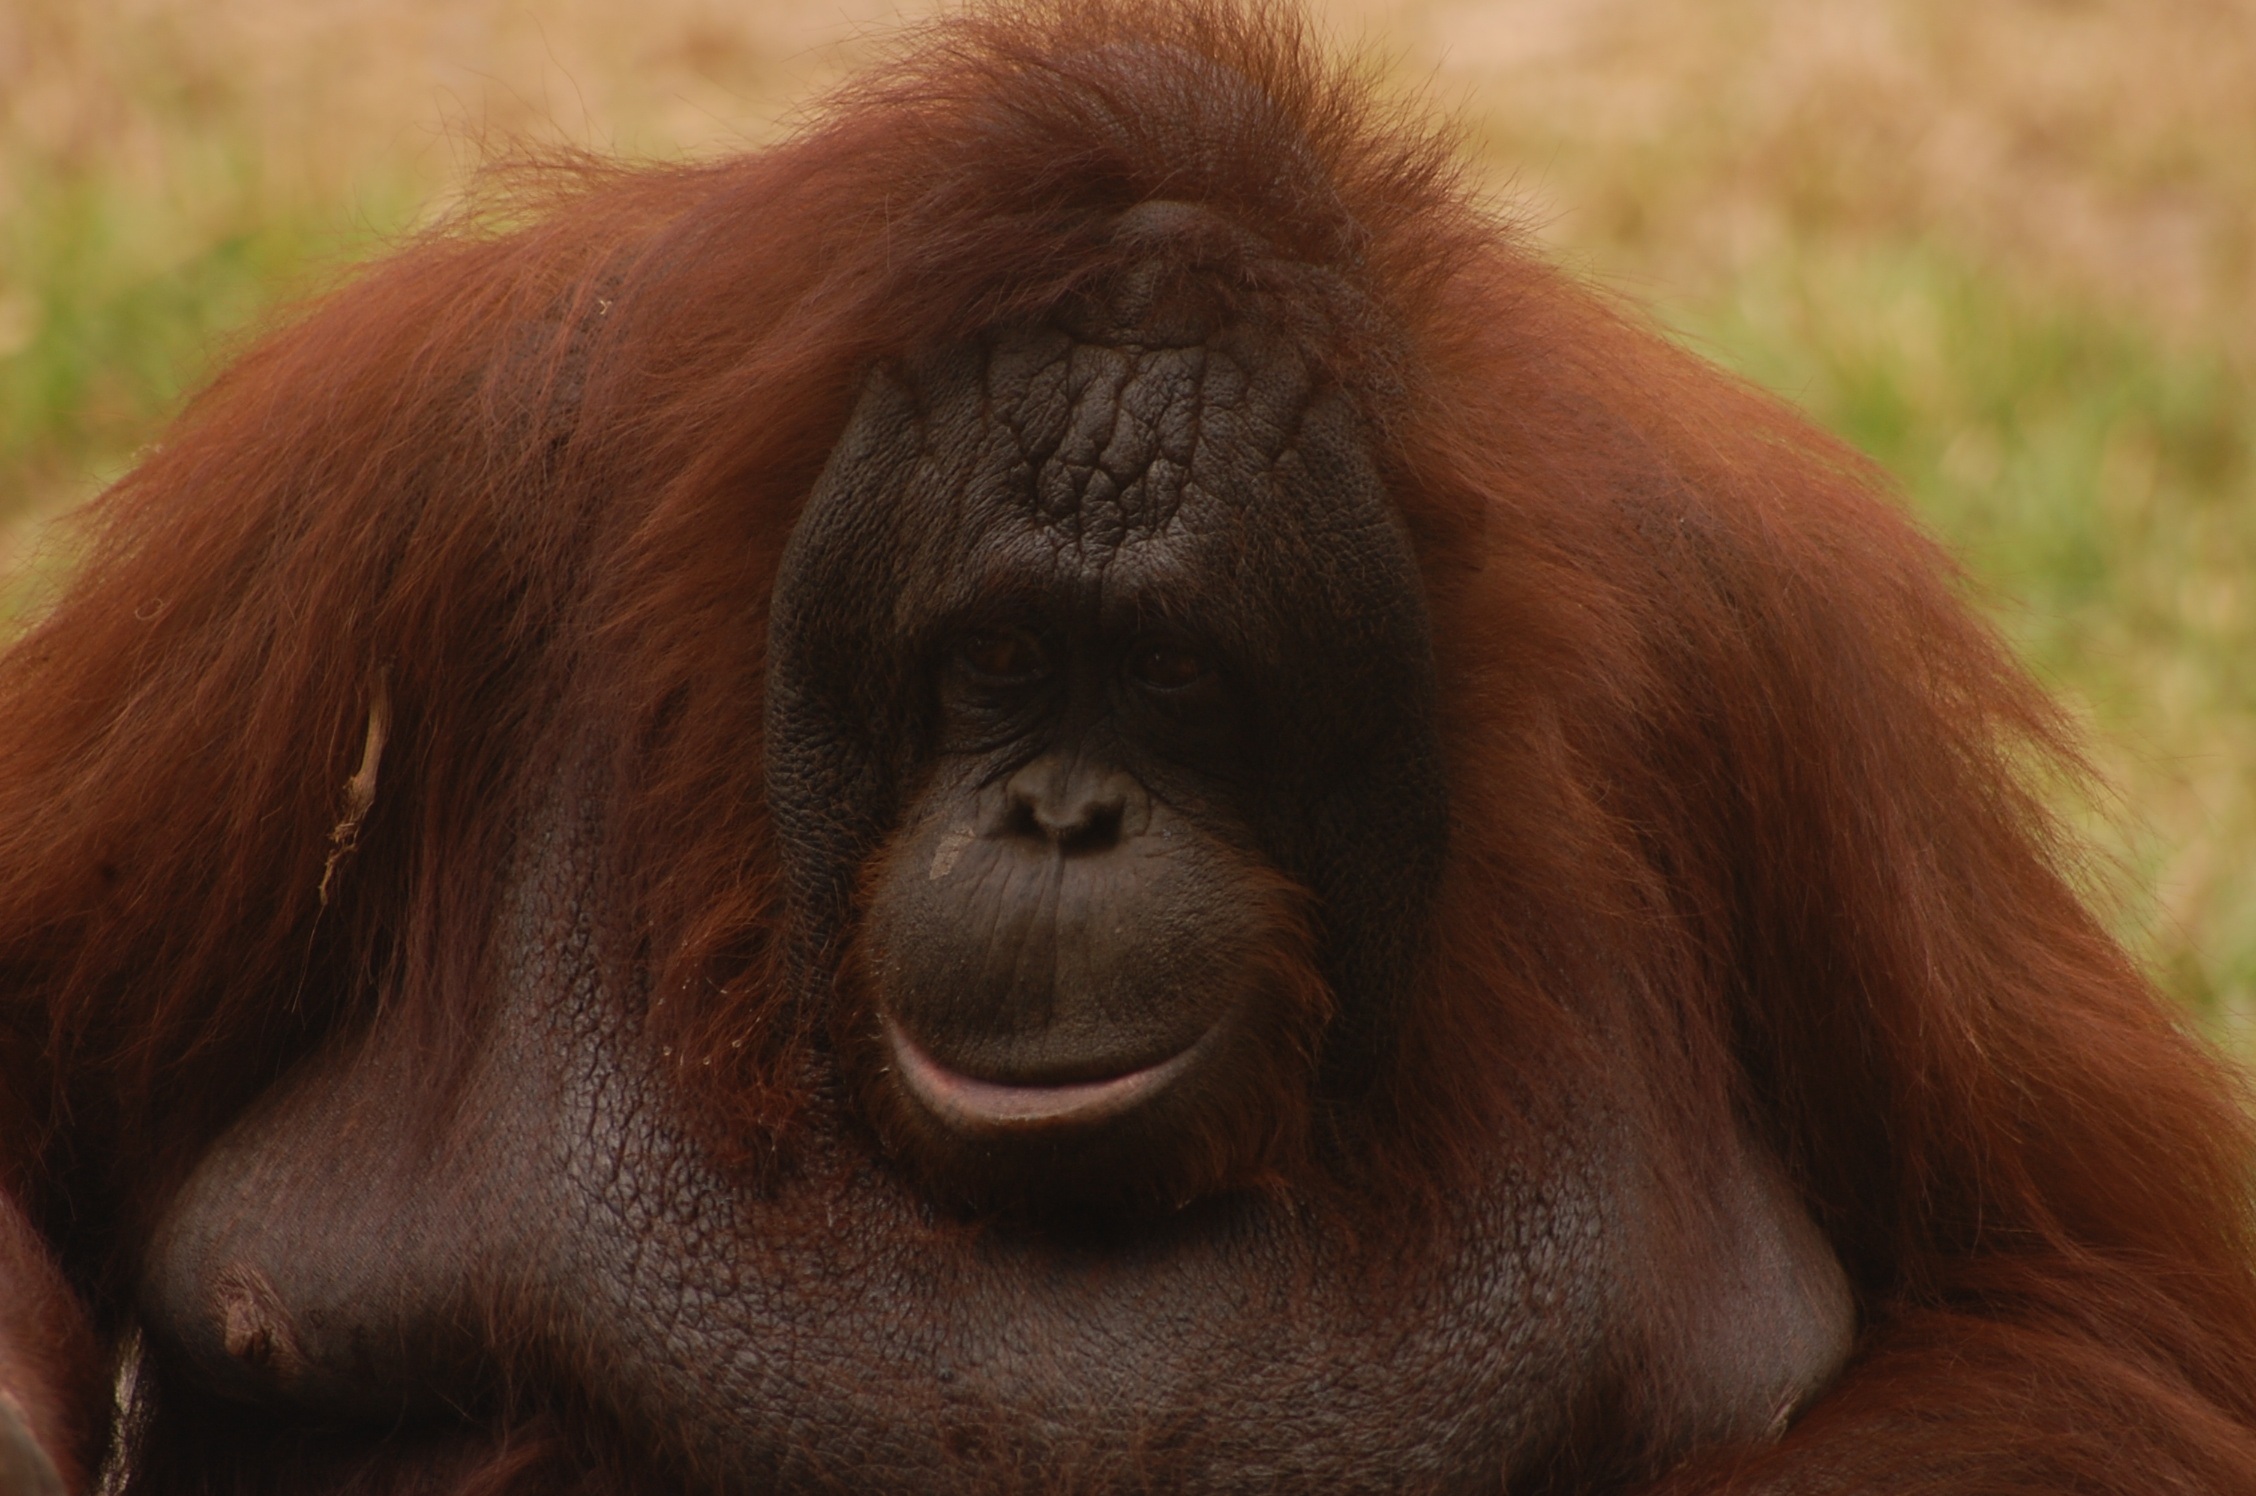
animal, wildlife, zoo, jungle, mammal, monkey, fauna, primate, orangutan, vertebrate, borneo, orang utan, western gorilla, great ape